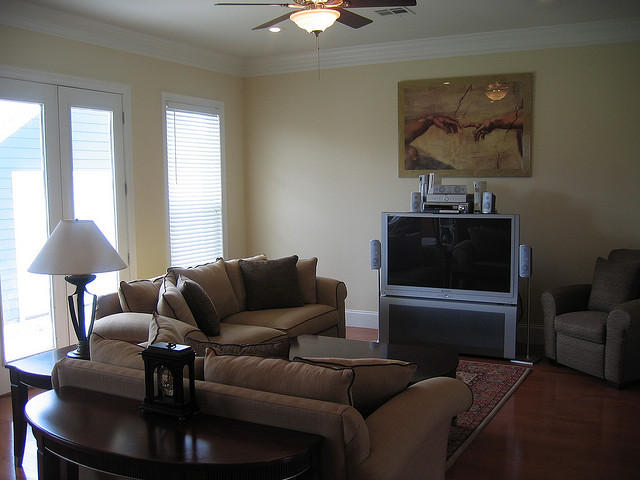
user: Given an image and a question. Answer the question in a short answer. Question: What activities could you do in this room? Short Answer:
assistant: watch tv